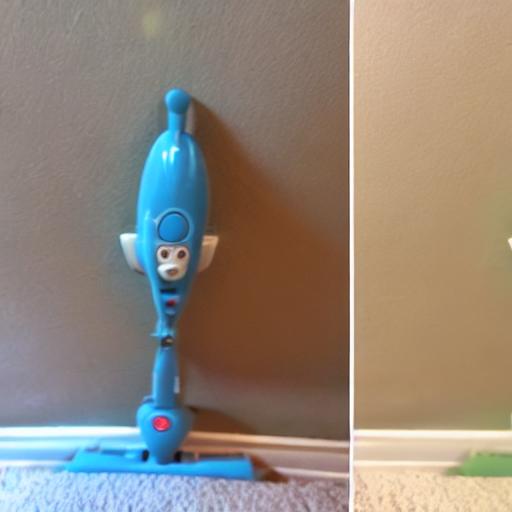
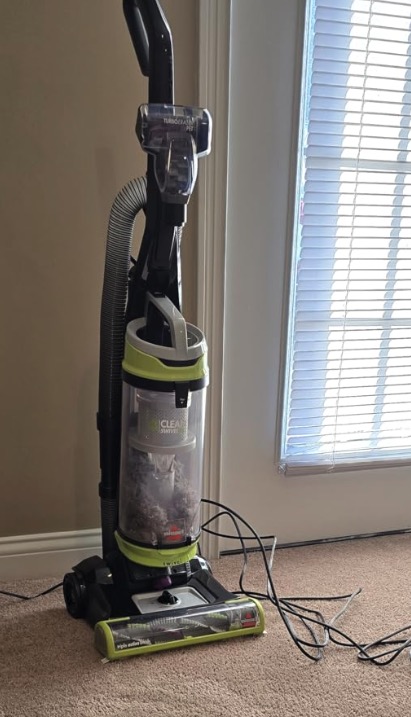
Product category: items_vacuum
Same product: no